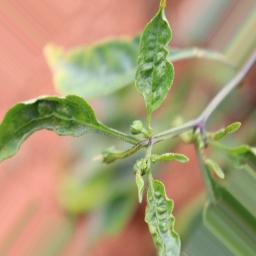
Label: mites_and_trips